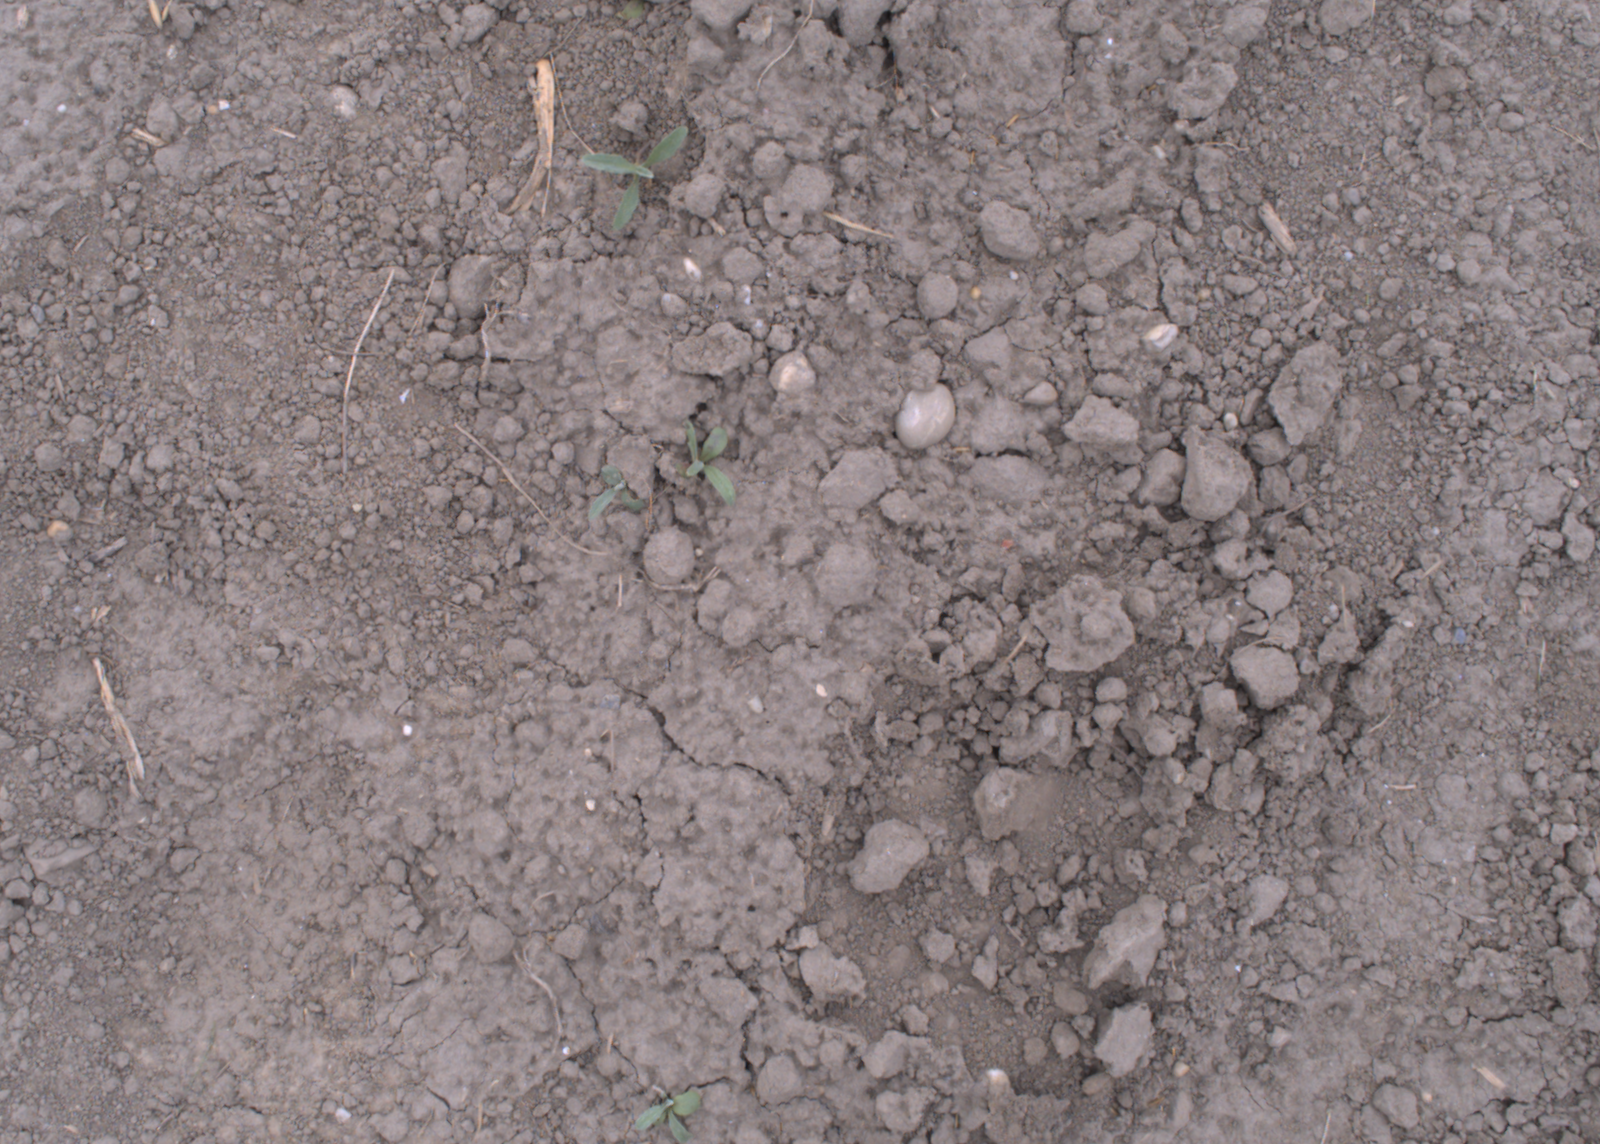
Capture date: 17.08.2020 12:16:16
Weather: cloudy
Wind: light
Seeding date: 21.07.2020
Plant canopy height (mm): 910